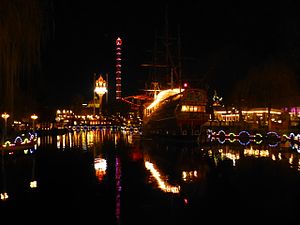
Fregatten Sct. Georg III / Historie / Til bords om bord
Aftenstemning ved Tivoli Søen.
Fregatten Sct. Georg III er et restaurantskib, der er fast forankret i Tivoli Søen i forlystelsesparken Tivoli i København. Skibet blev søsat i 1993 og huser siden 2008 restauranten Pirateriet. Adgang sker via landgangen, der ligger bag Glassalen.